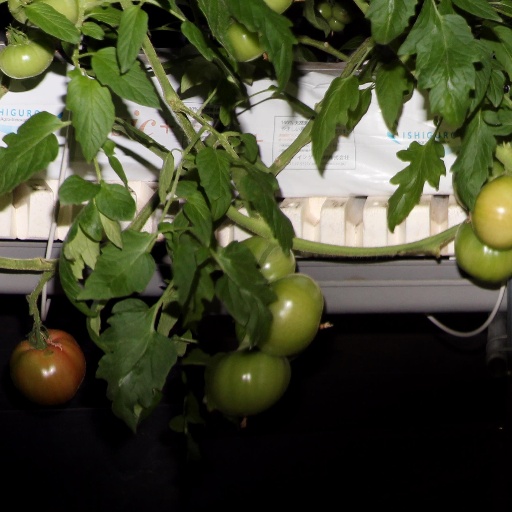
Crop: tomato